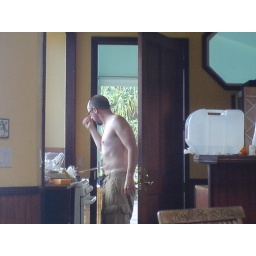
Eric rocking out in the Huelo house kitchen